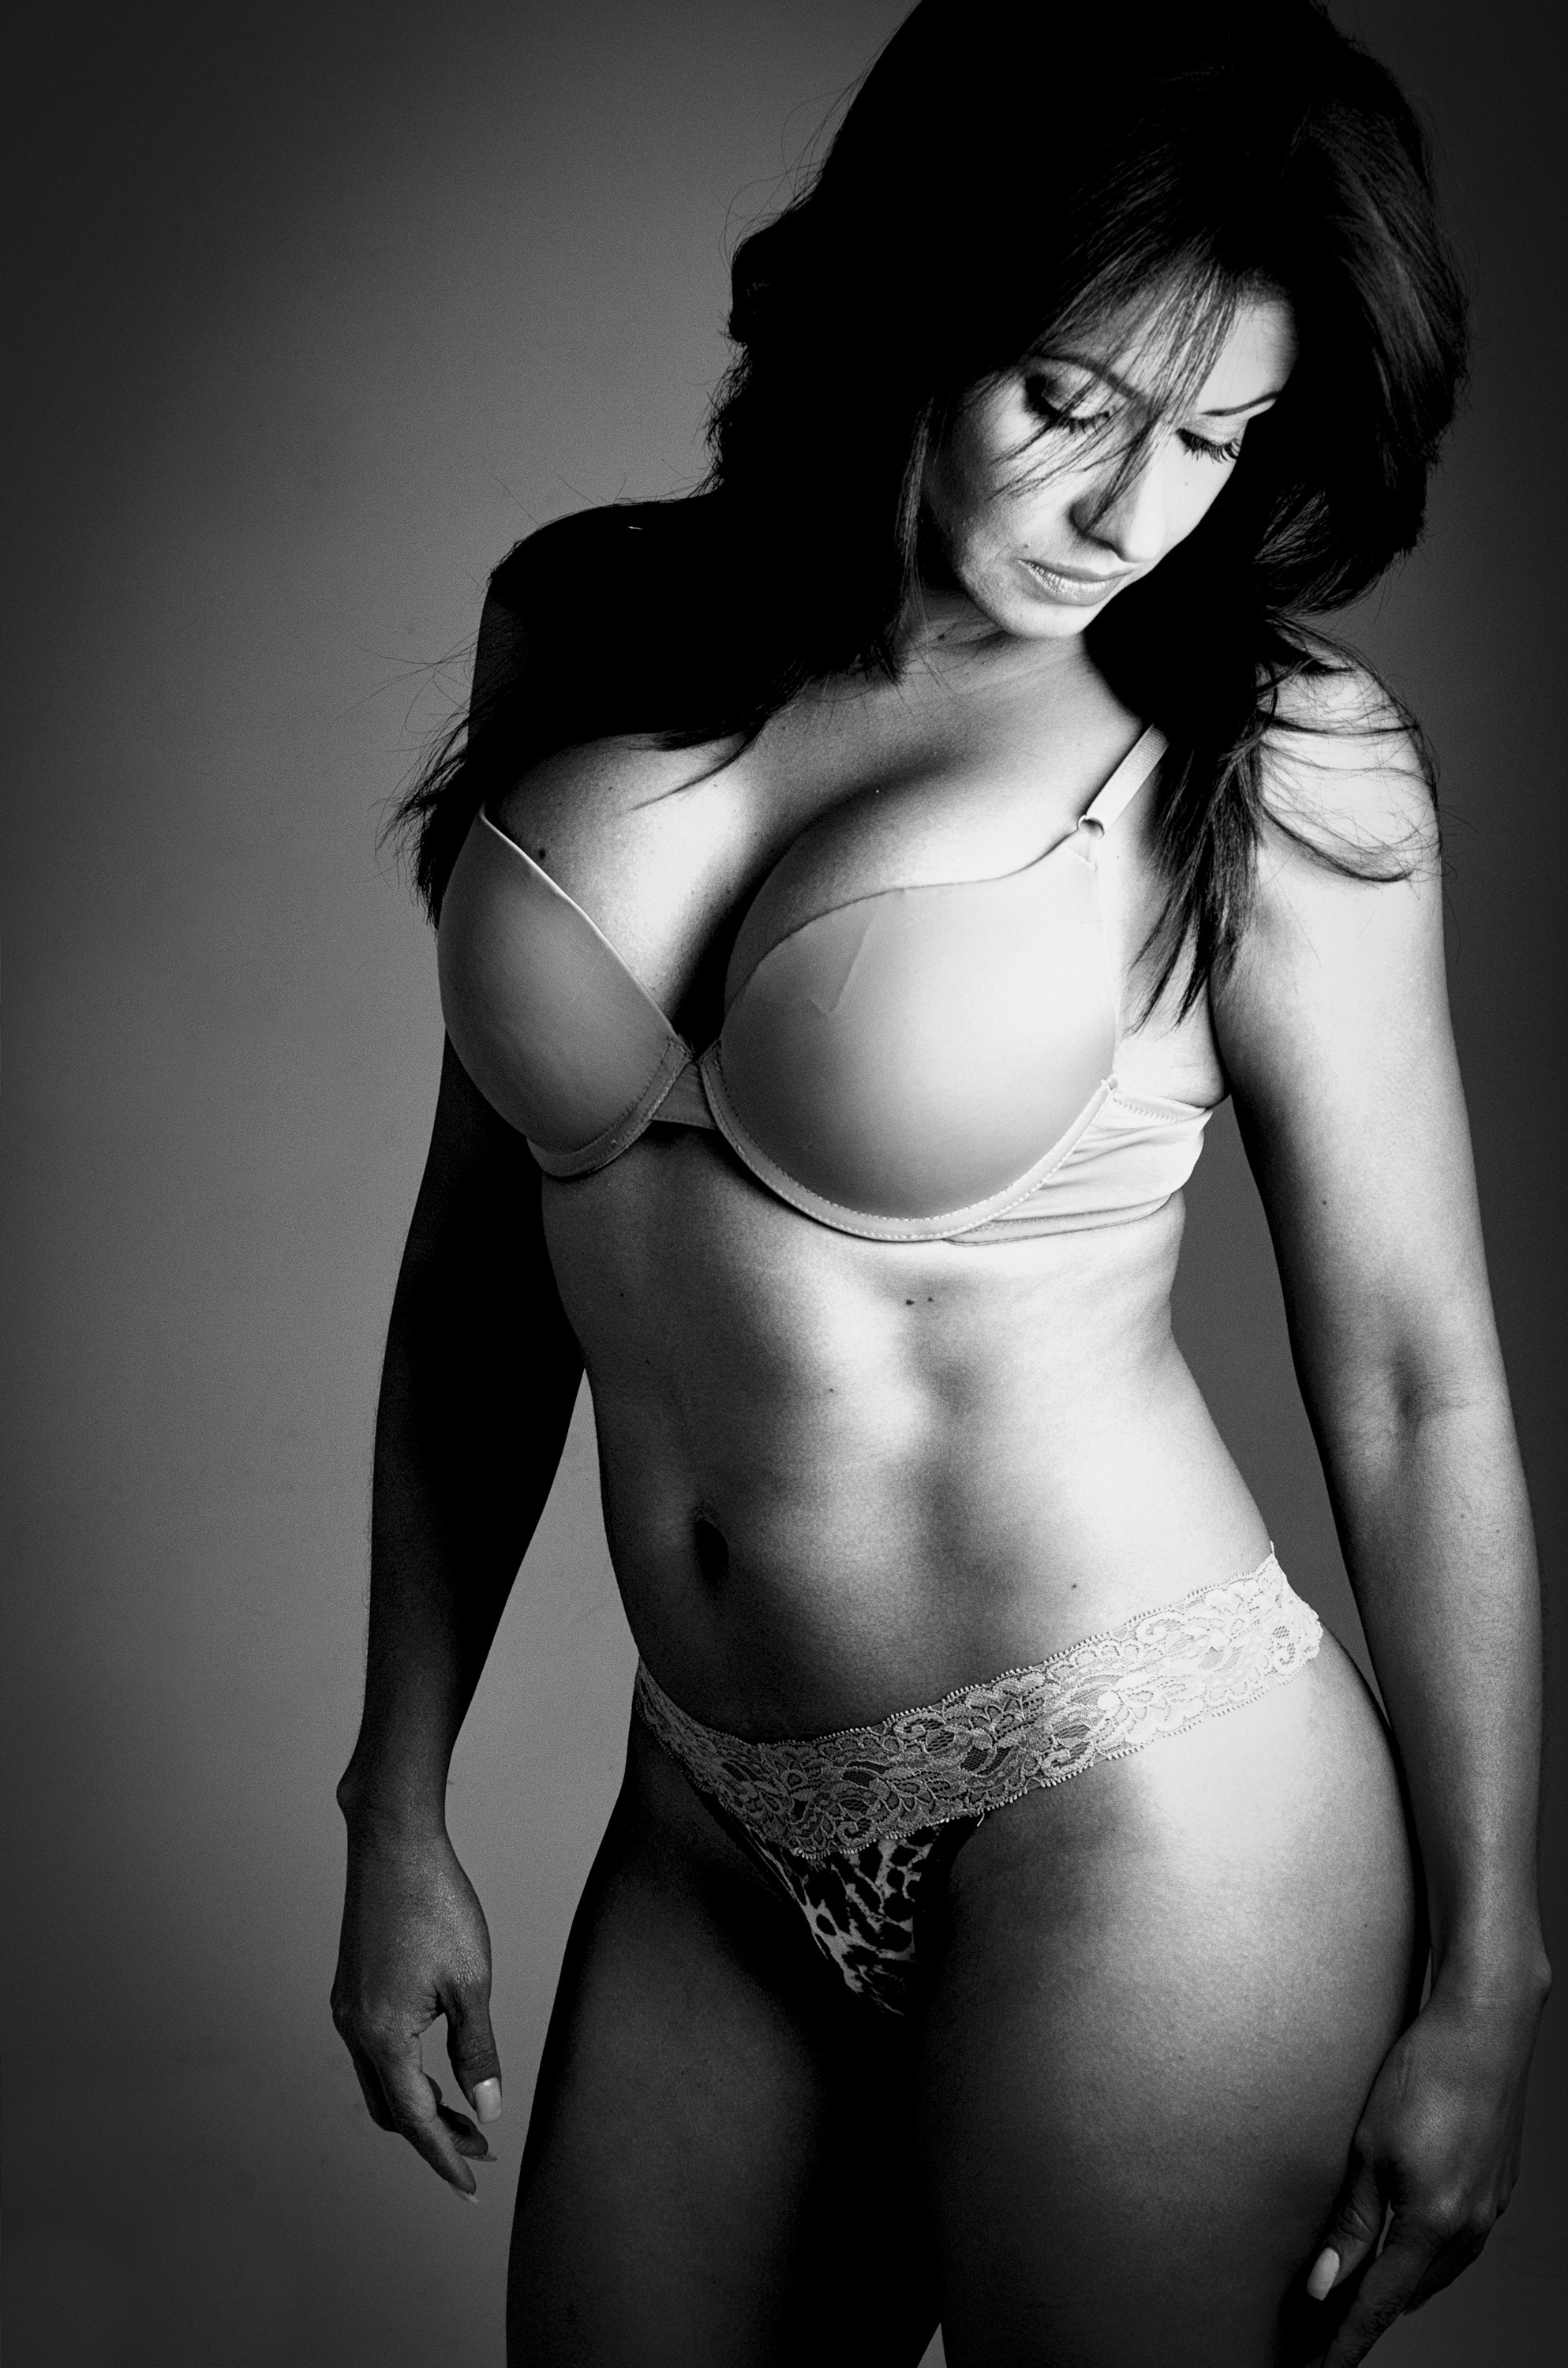
person, black and white, photography, model, clothing, black, monochrome, muscle, chest, long hair, lingerie, black hair, women, beauty, sexy, photo shoot, monochrome photography, undergarment, art model, supermodel, women's erotica